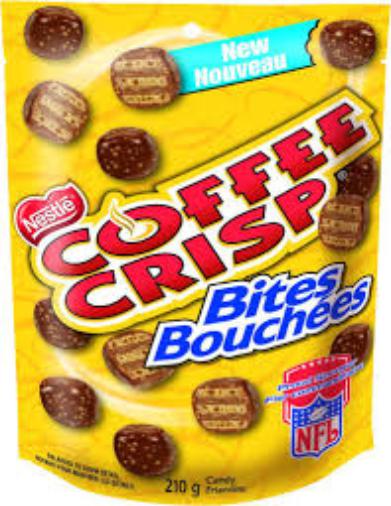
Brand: Coffee Crisp
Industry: Food